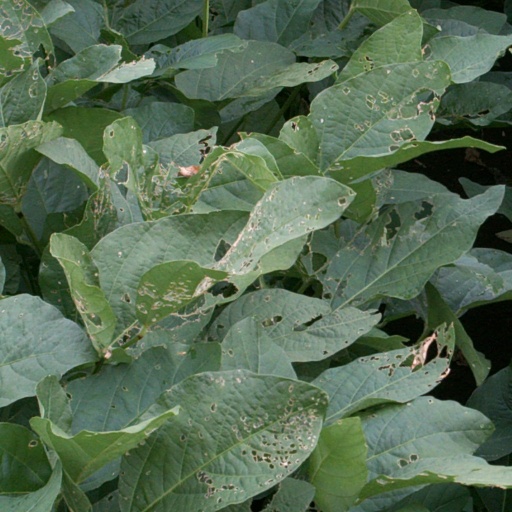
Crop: soybean